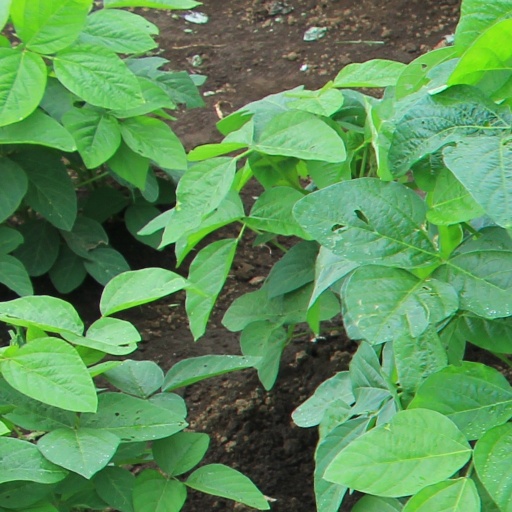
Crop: soybean